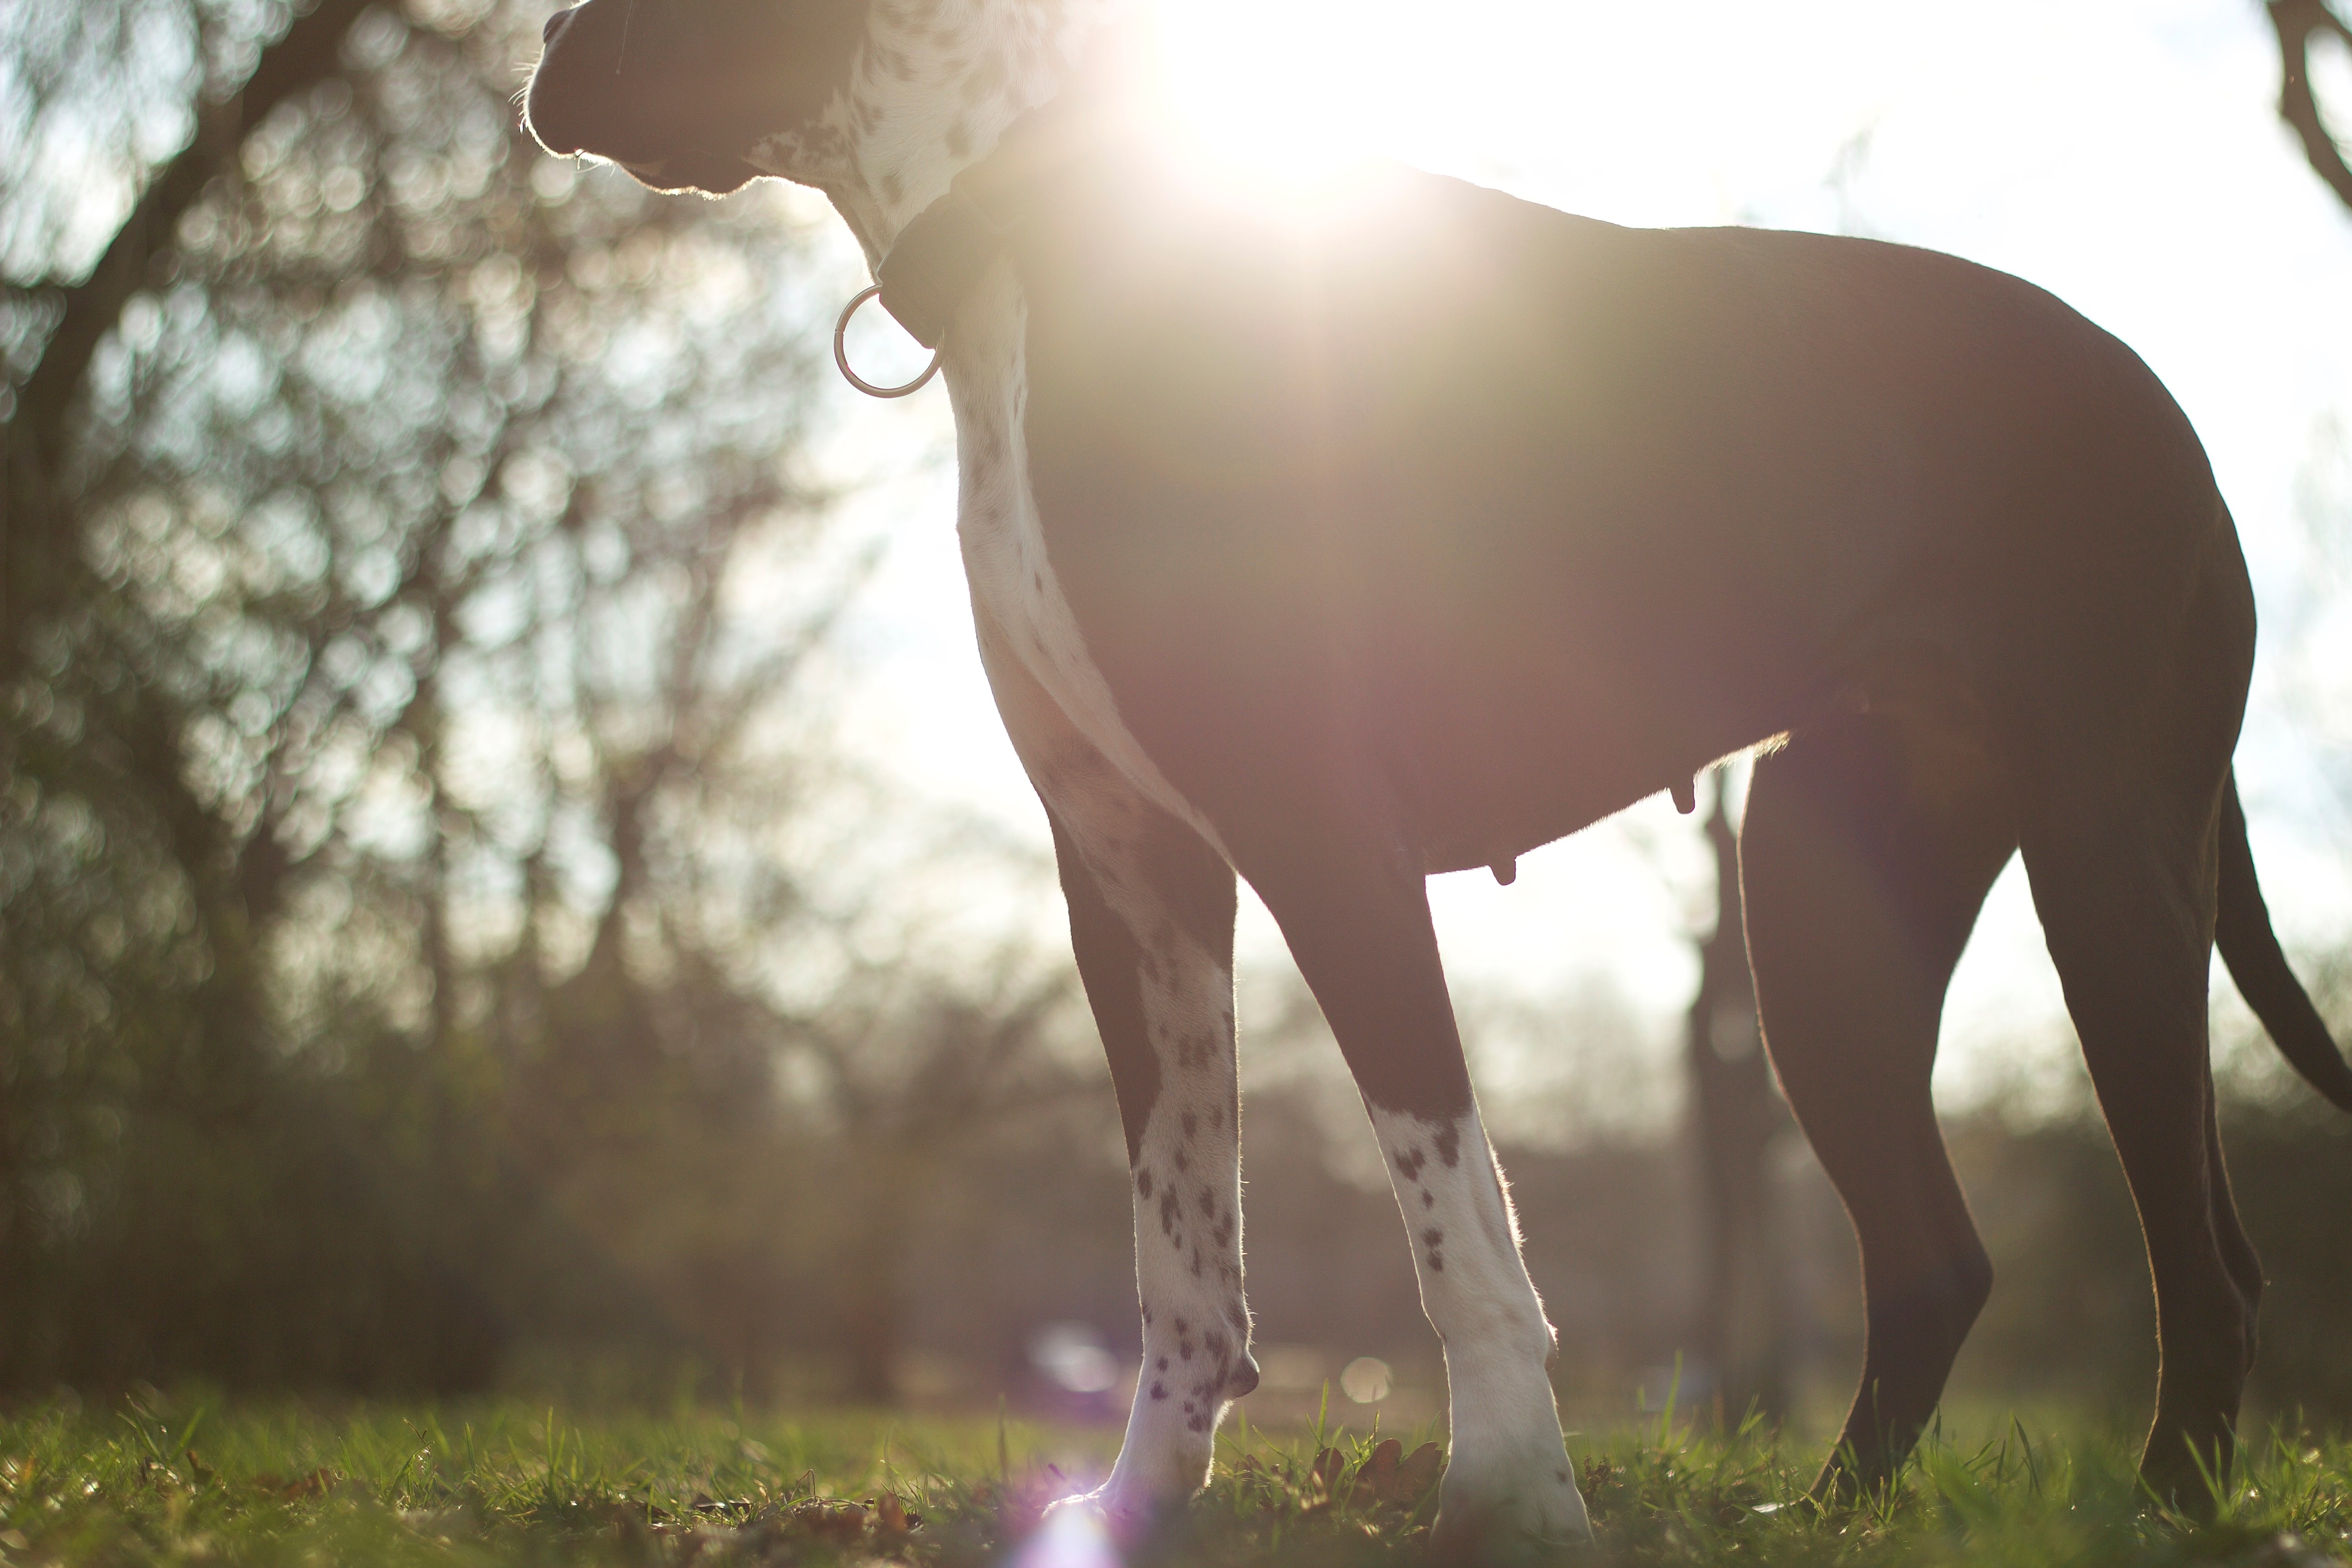
horse, mammal, stallion, mane, mare, horse like mammal, mustang horse